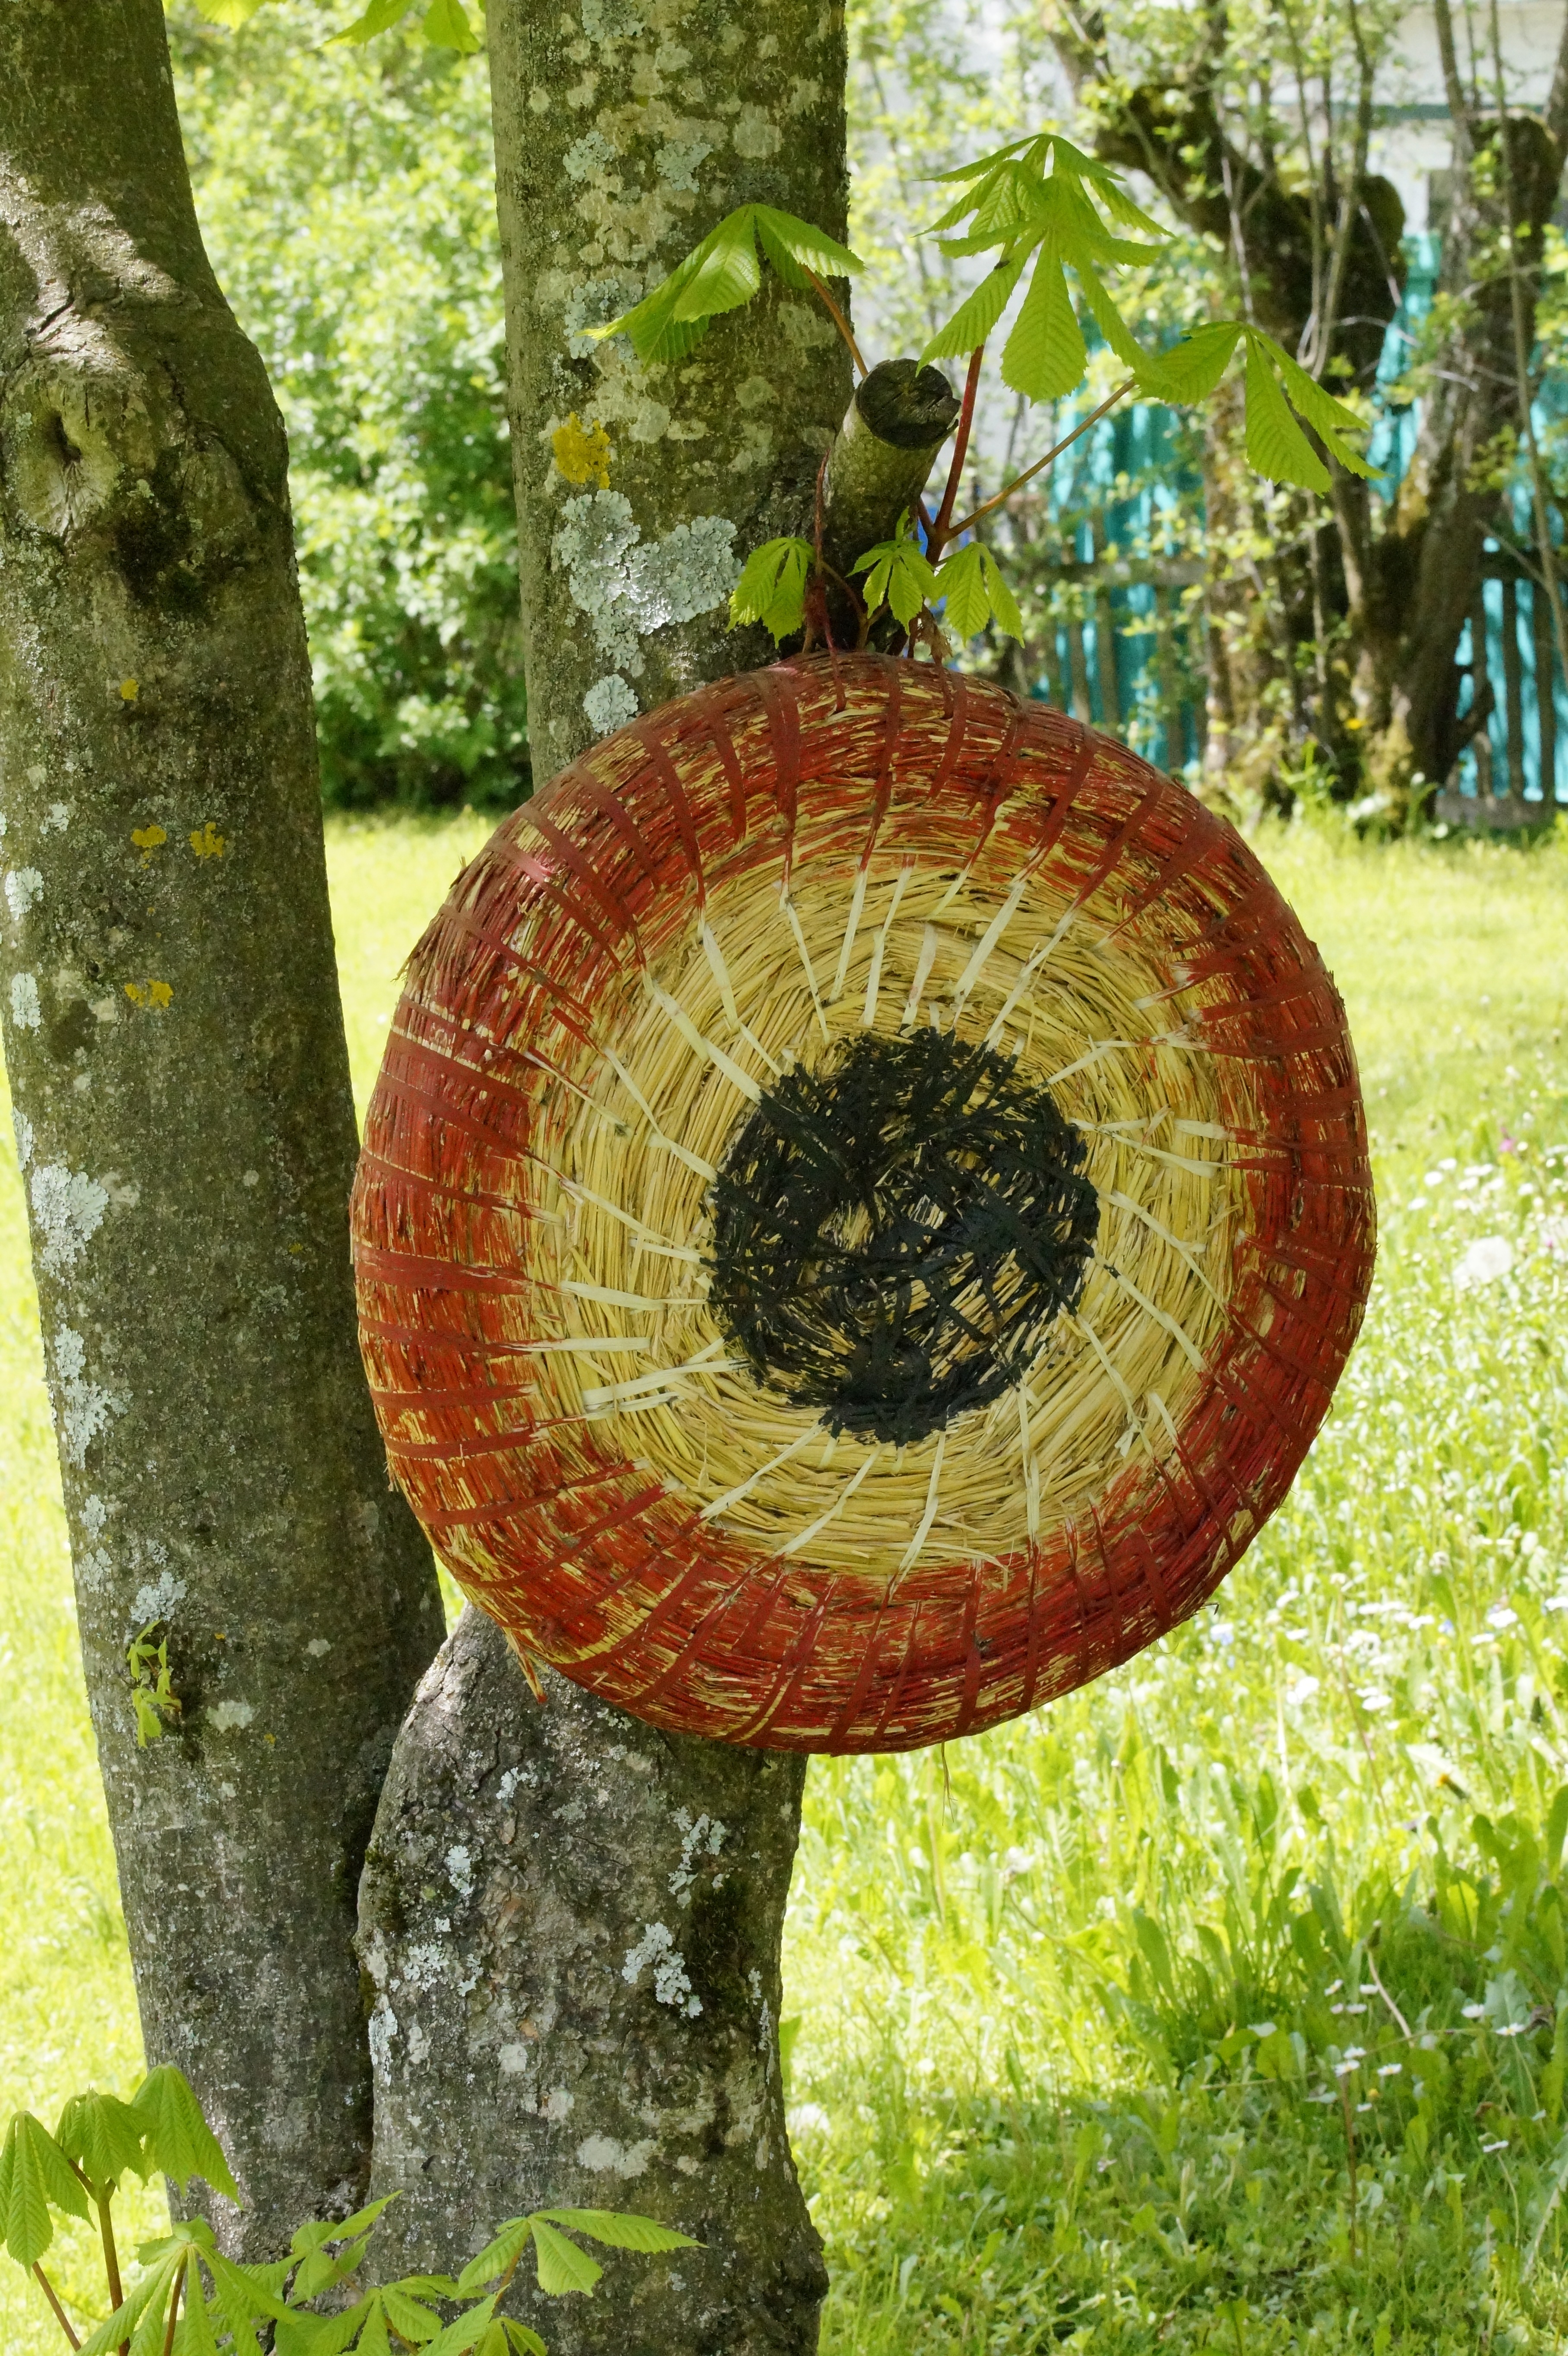
tree, plant, wood, play, leaf, flower, trunk, autumn, botany, exercise, garden, sculpture, art, children, knight, toys, shoot, out, carving, woodland, target, objectives, indians, bow and arrow, man made object, contactors, woody plant